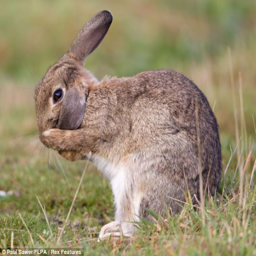
although very cute , this rabbit is a fully - grown adult as younger rabbits have very little fur when they are born